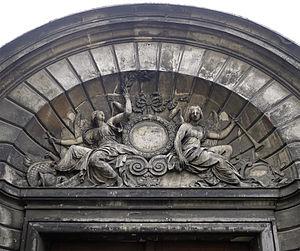
Rue Vielle du Temple (n°47
L'hôtel Amelot de Bisseuil, dit des Ambassadeurs de Hollande, est un hôtel particulier construit au XVIIᵉ siècle dans le quartier historique du Marais, dans le 4ᵉ arrondissement de Paris Ce site est desservi par la station de métro Saint-Paul.